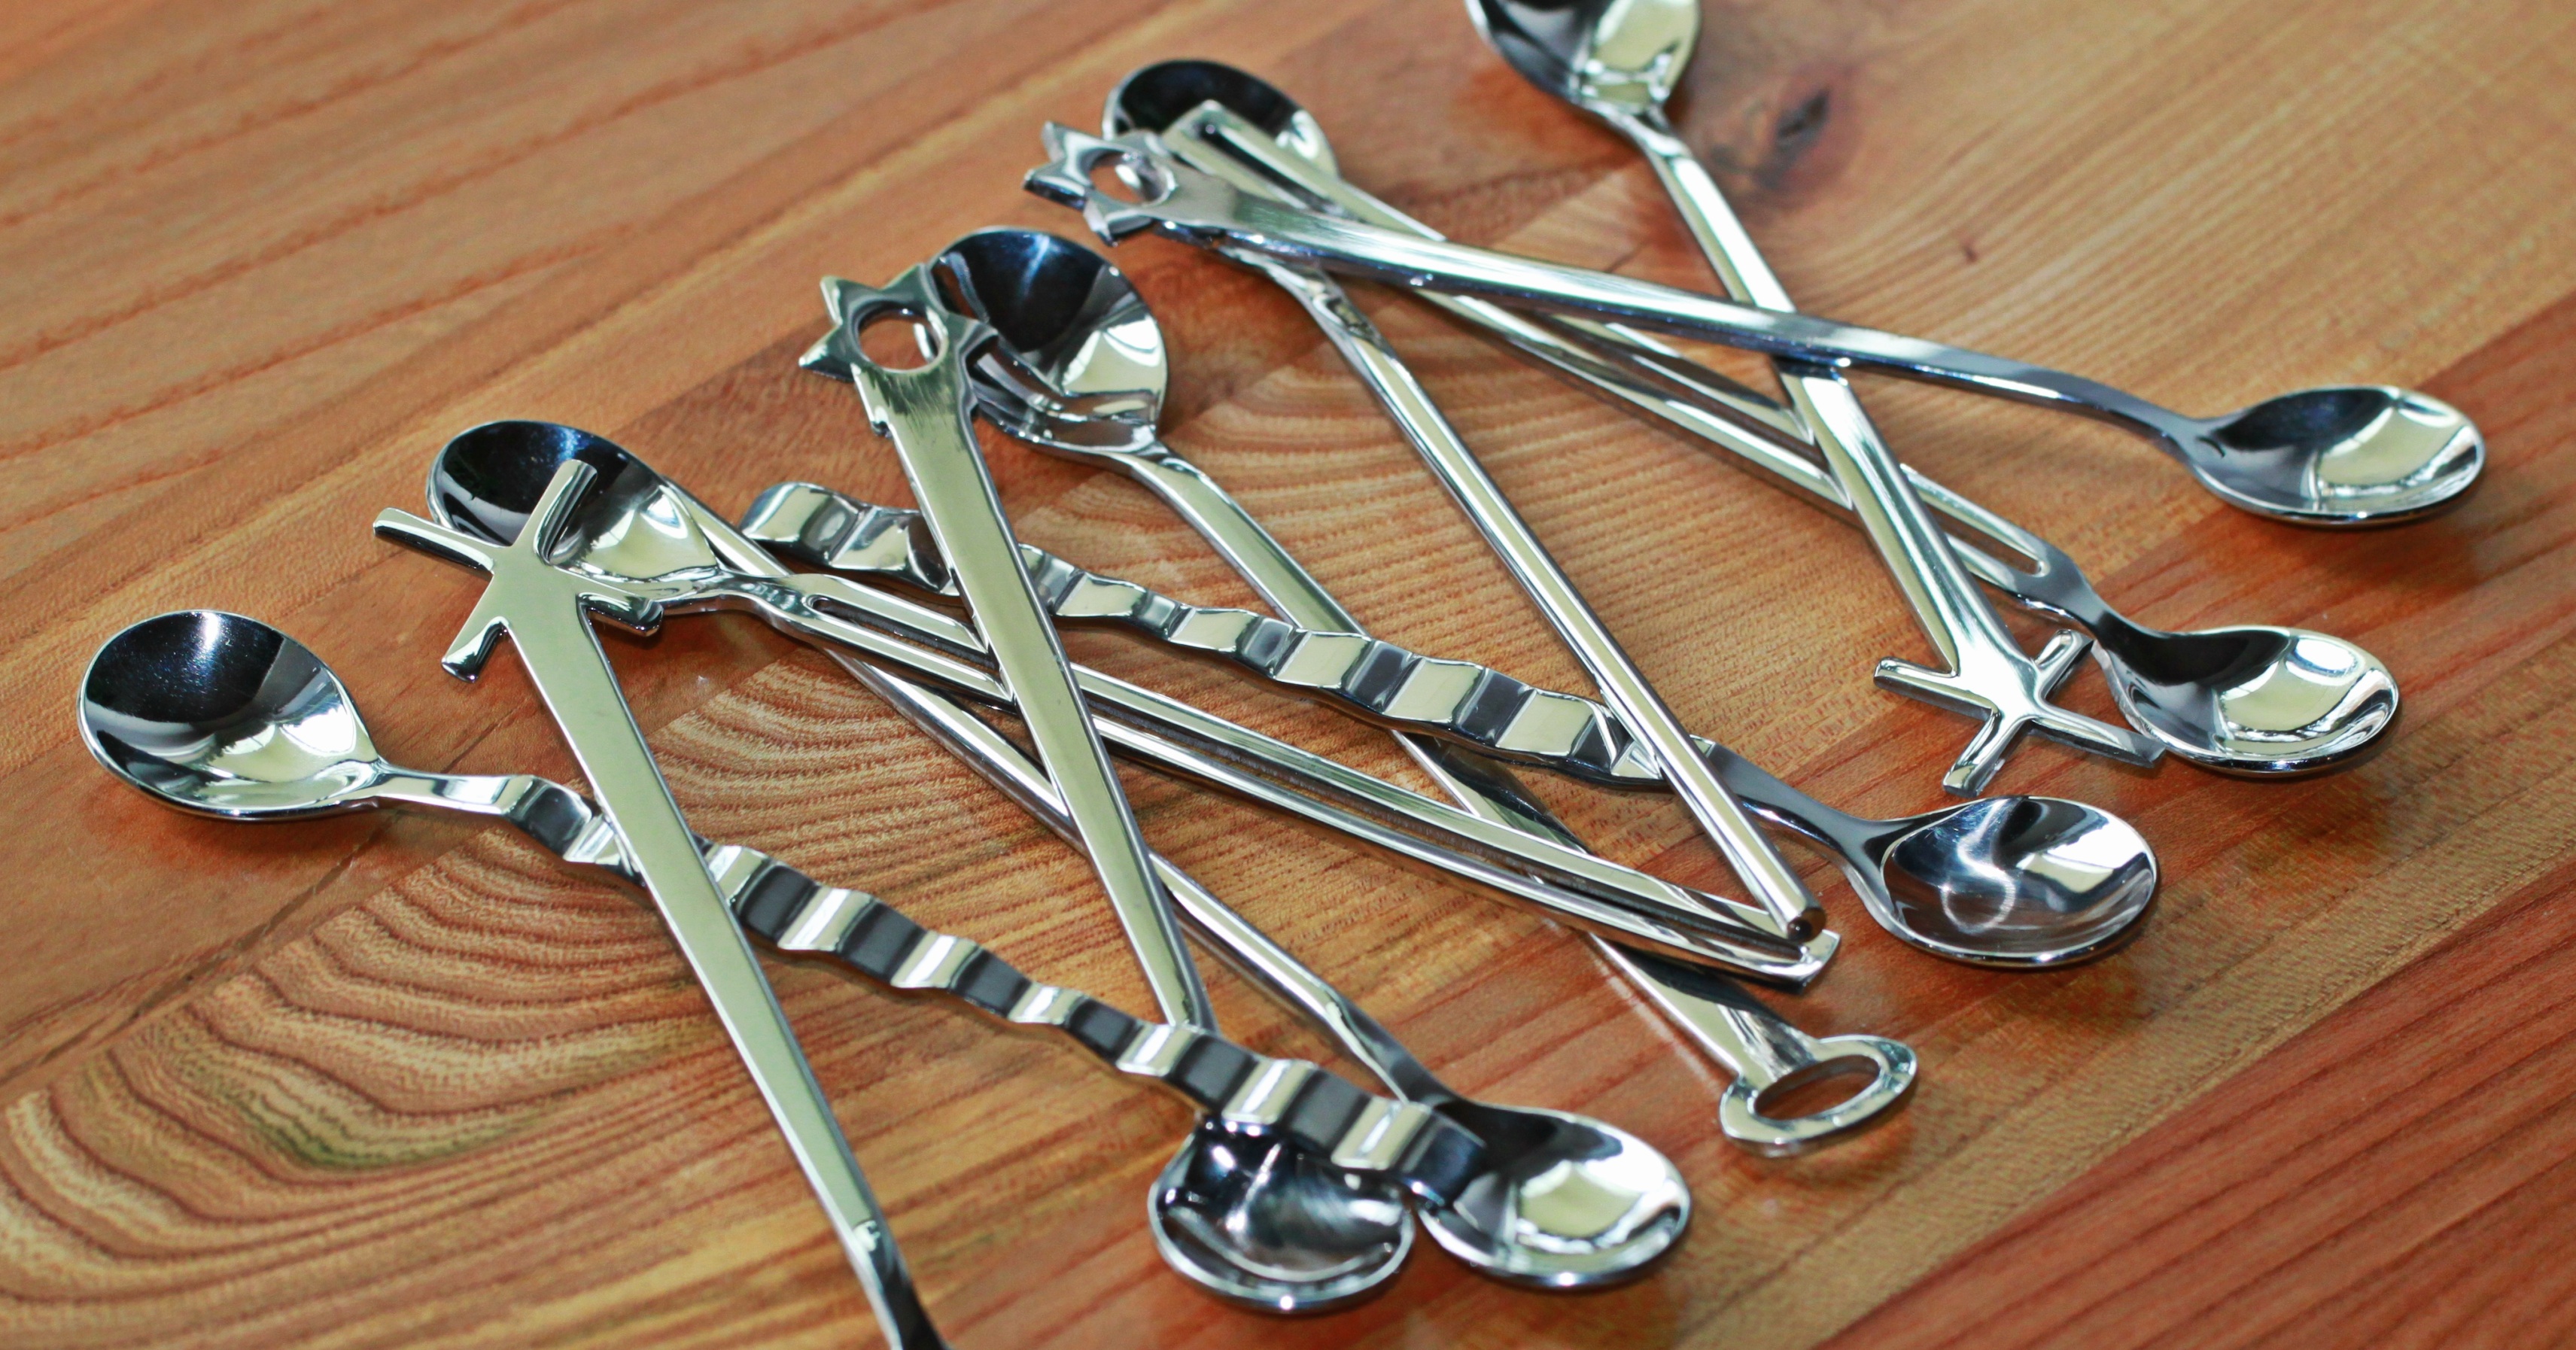
hand, cutlery, grain, chain, metal, close, spoon, kitchen utensil, jewellery, reflect, wooden table, chrome, silver, glasses, shiny, teaspoon, coffee spoon, espresso spoon, fashion accessory